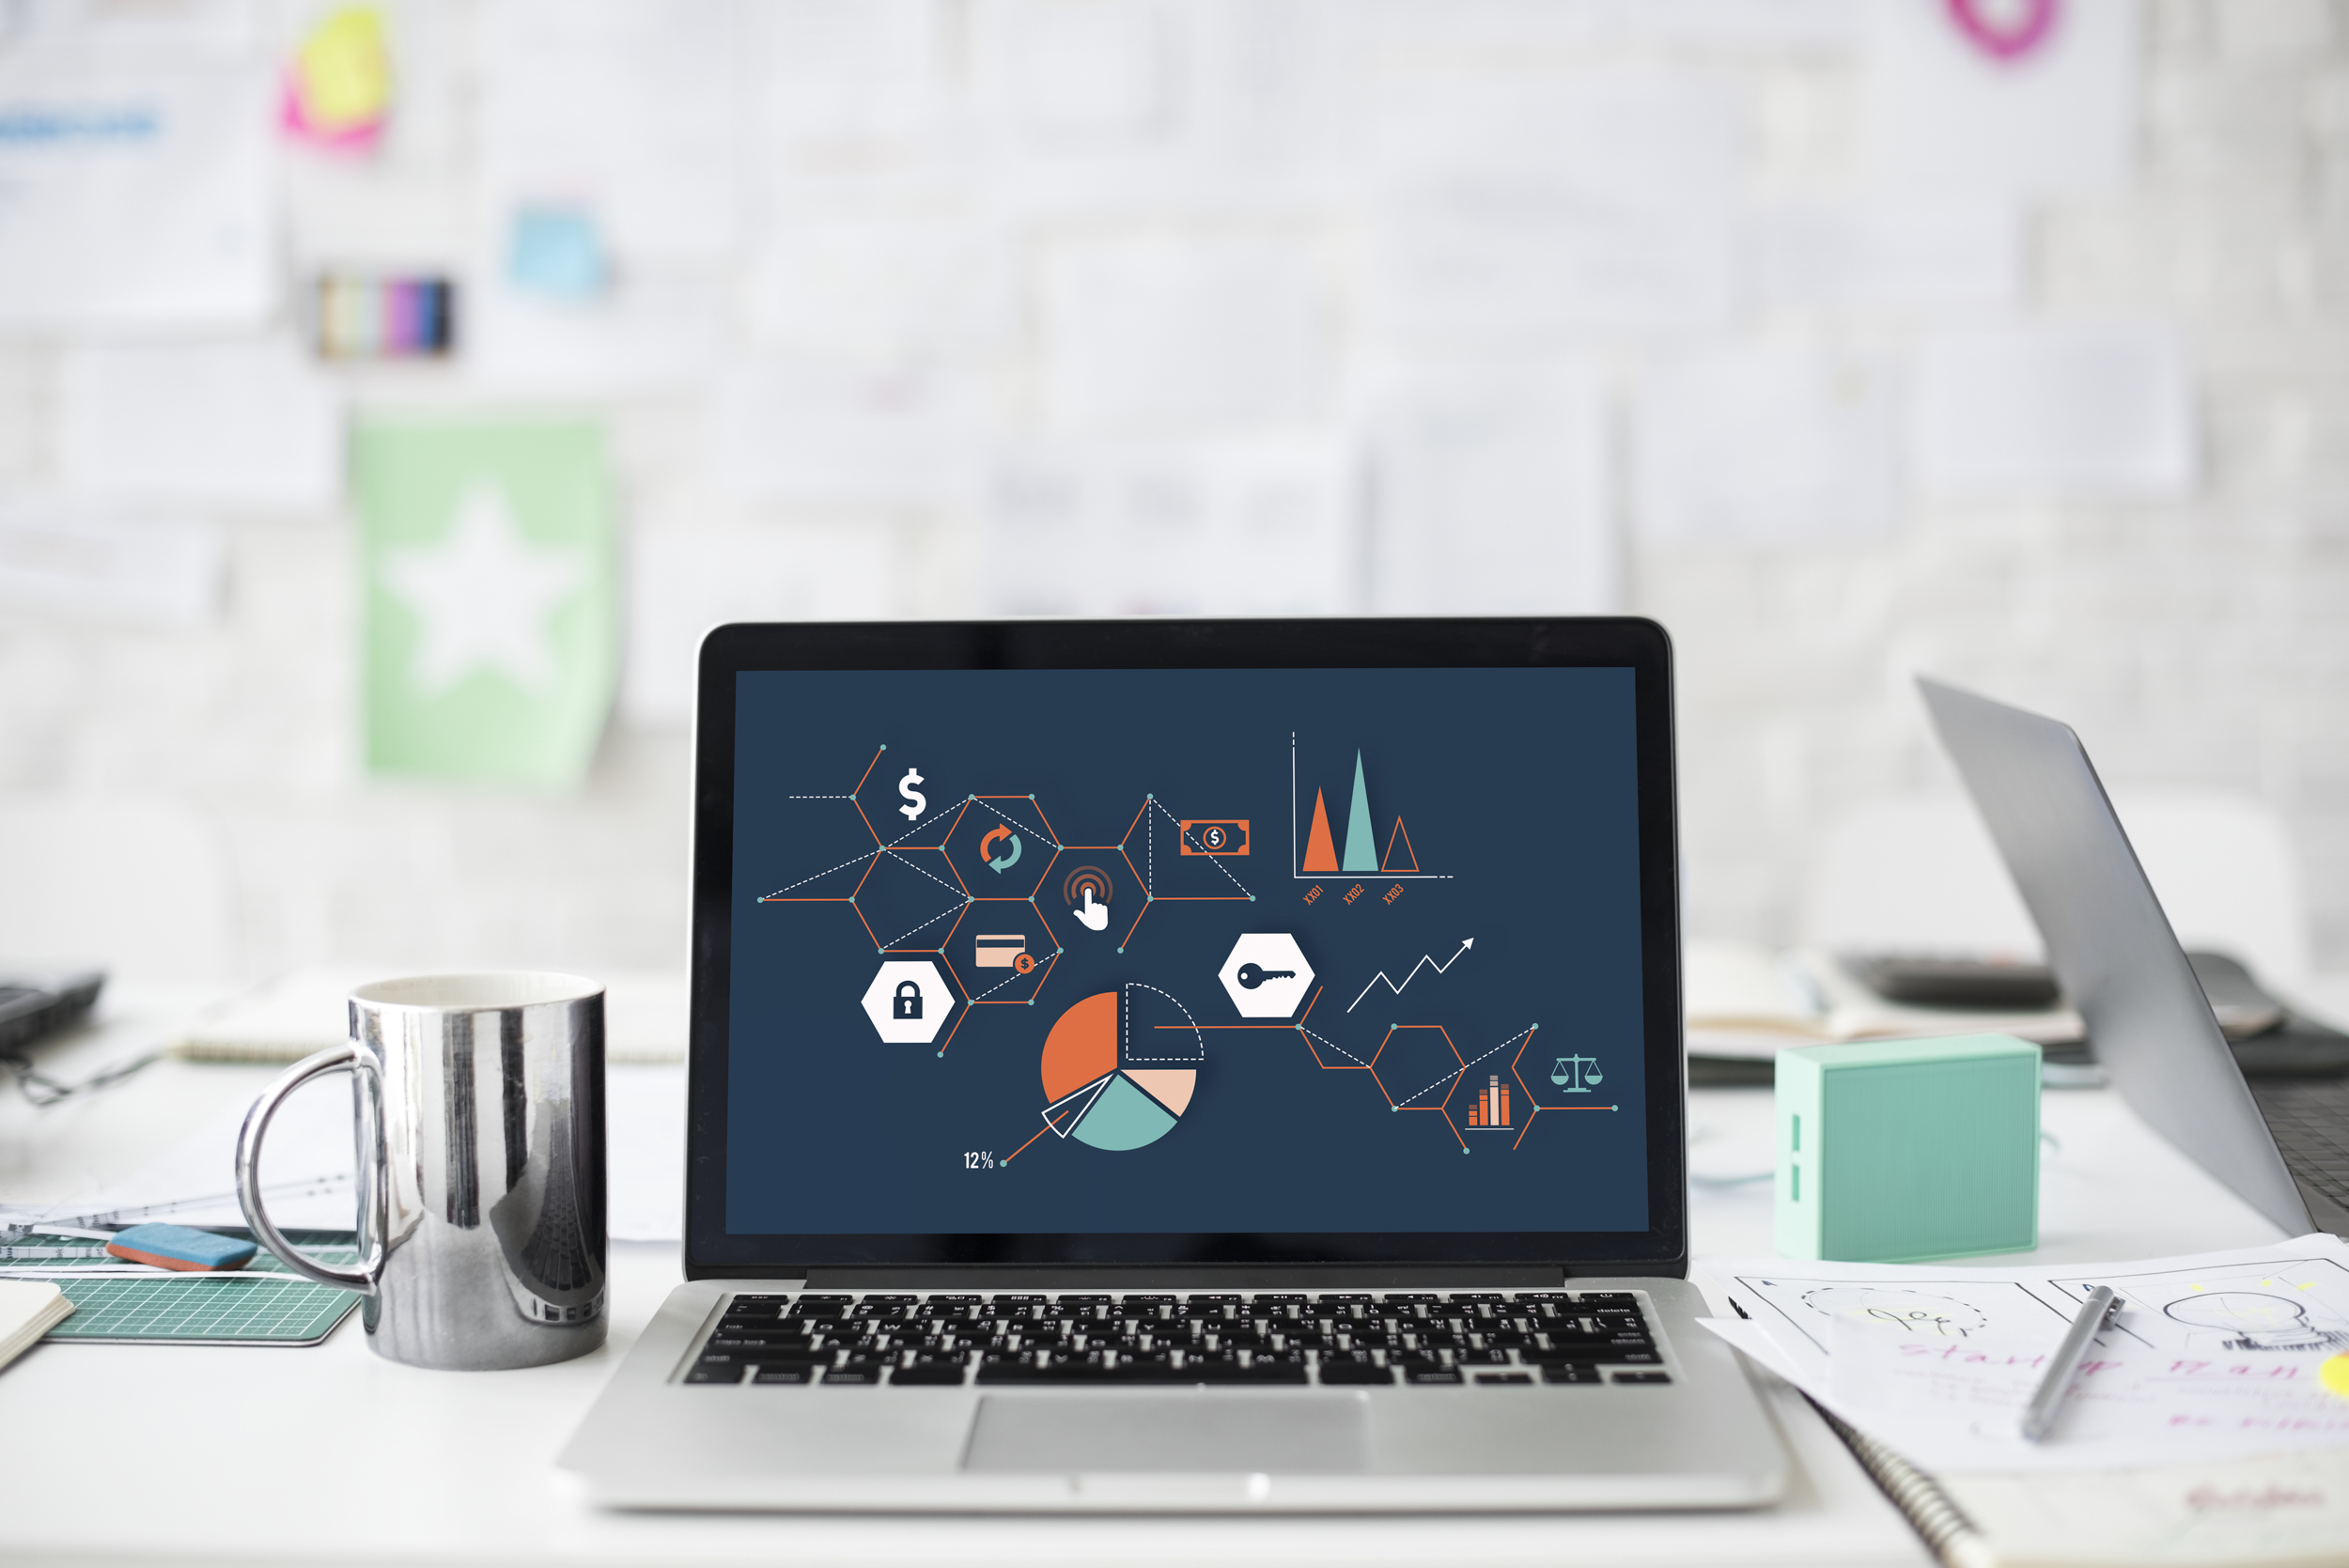
product, technology, electronic device, personal computer, laptop, gadget, desktop computer, computer, ipad, touchpad, electronics, desk, multimedia, input device, office, tablet computer